Médard des Groseilliers

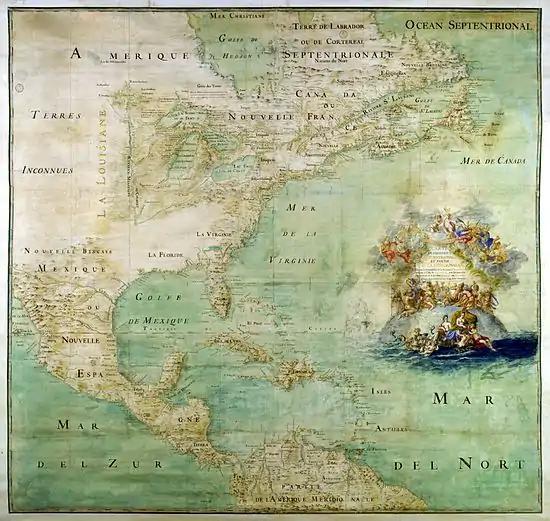
1681 French map of the New World above the equator: New France and the Great Lakes in the north, with a dark line as the Mississippi River to the west in the Illinois Country and the mouth of the river (and future New Orleans) then "terra incognita"

In 1674, a French Jesuit priest, Charles Albanel, was sent north into Hudson Bay. Captured by representatives of the Hudson's Bay Company, Albanel was sent to England as a prisoner. In England he convinced Groseilliers and Radisson to return to French service. Groseilliers traveled to France and spent the year before returning to New France in 1676.